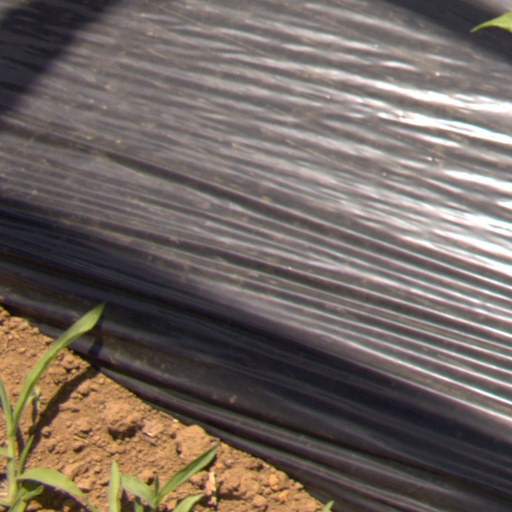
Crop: Jerusalem artichoke